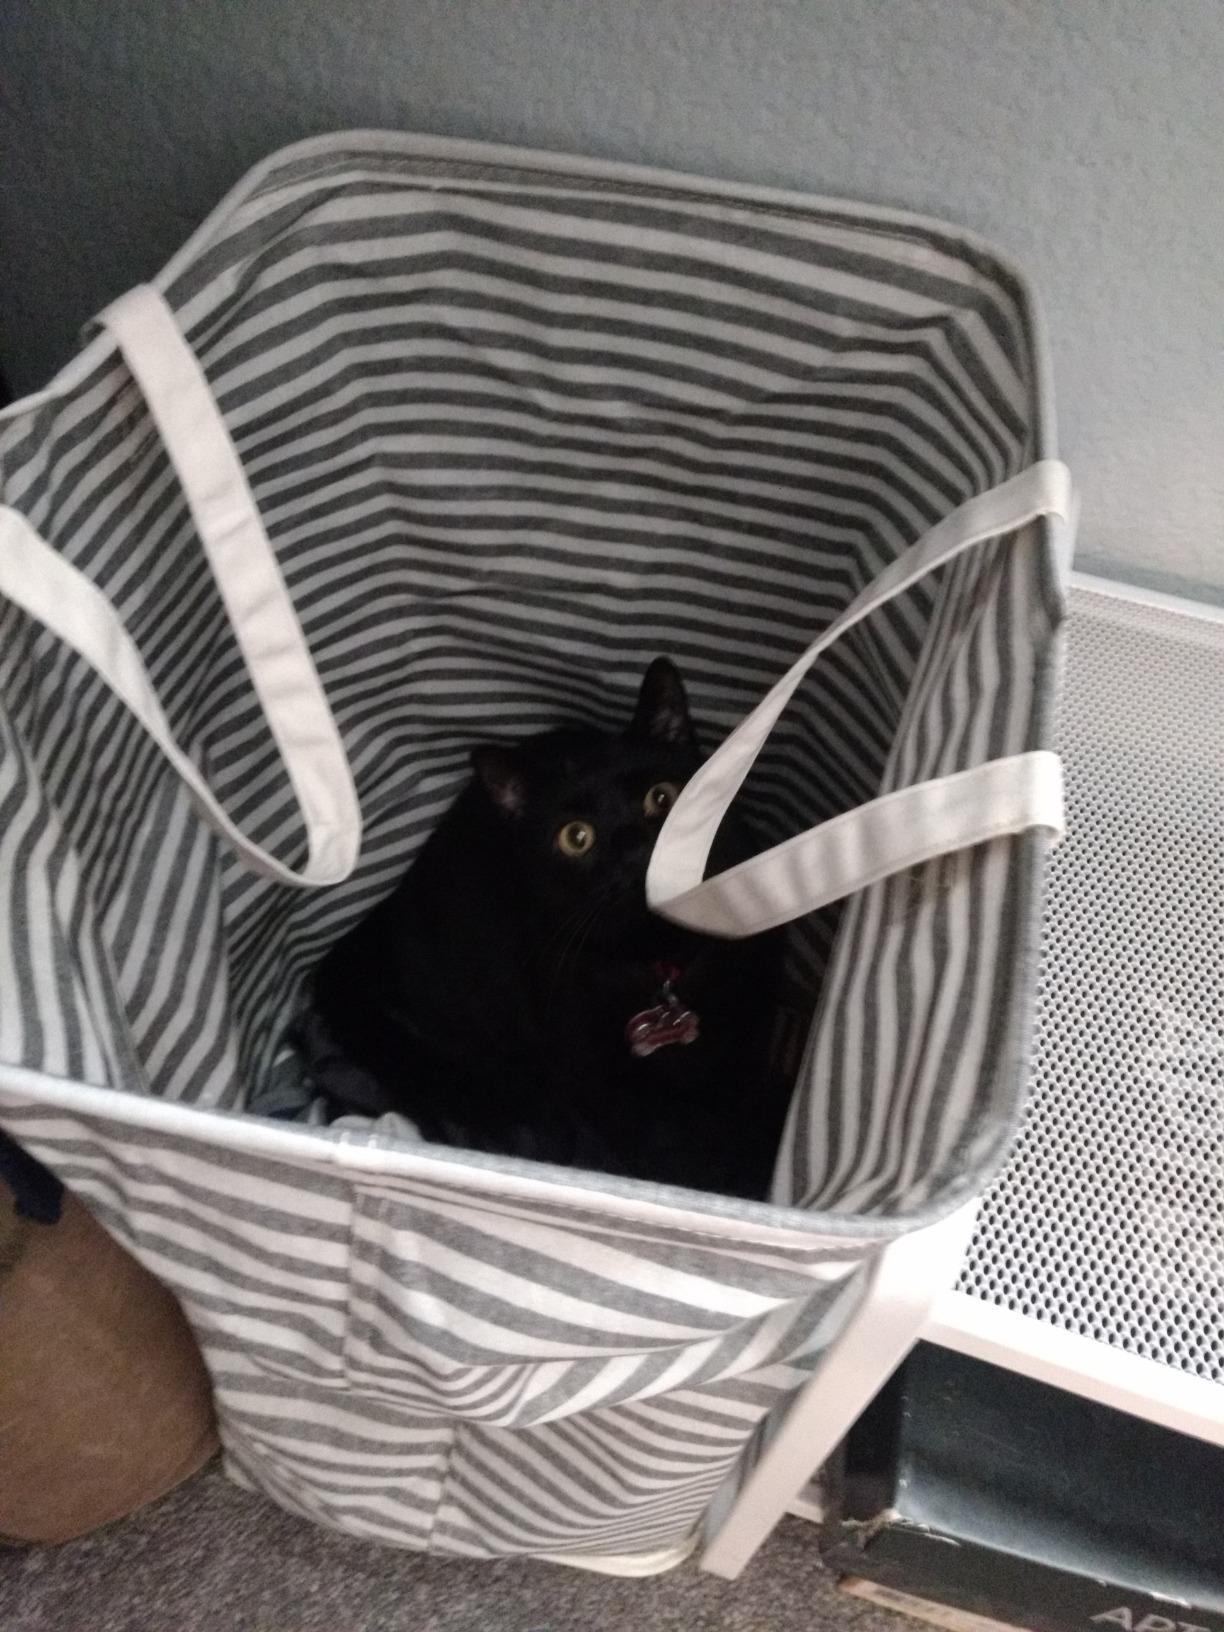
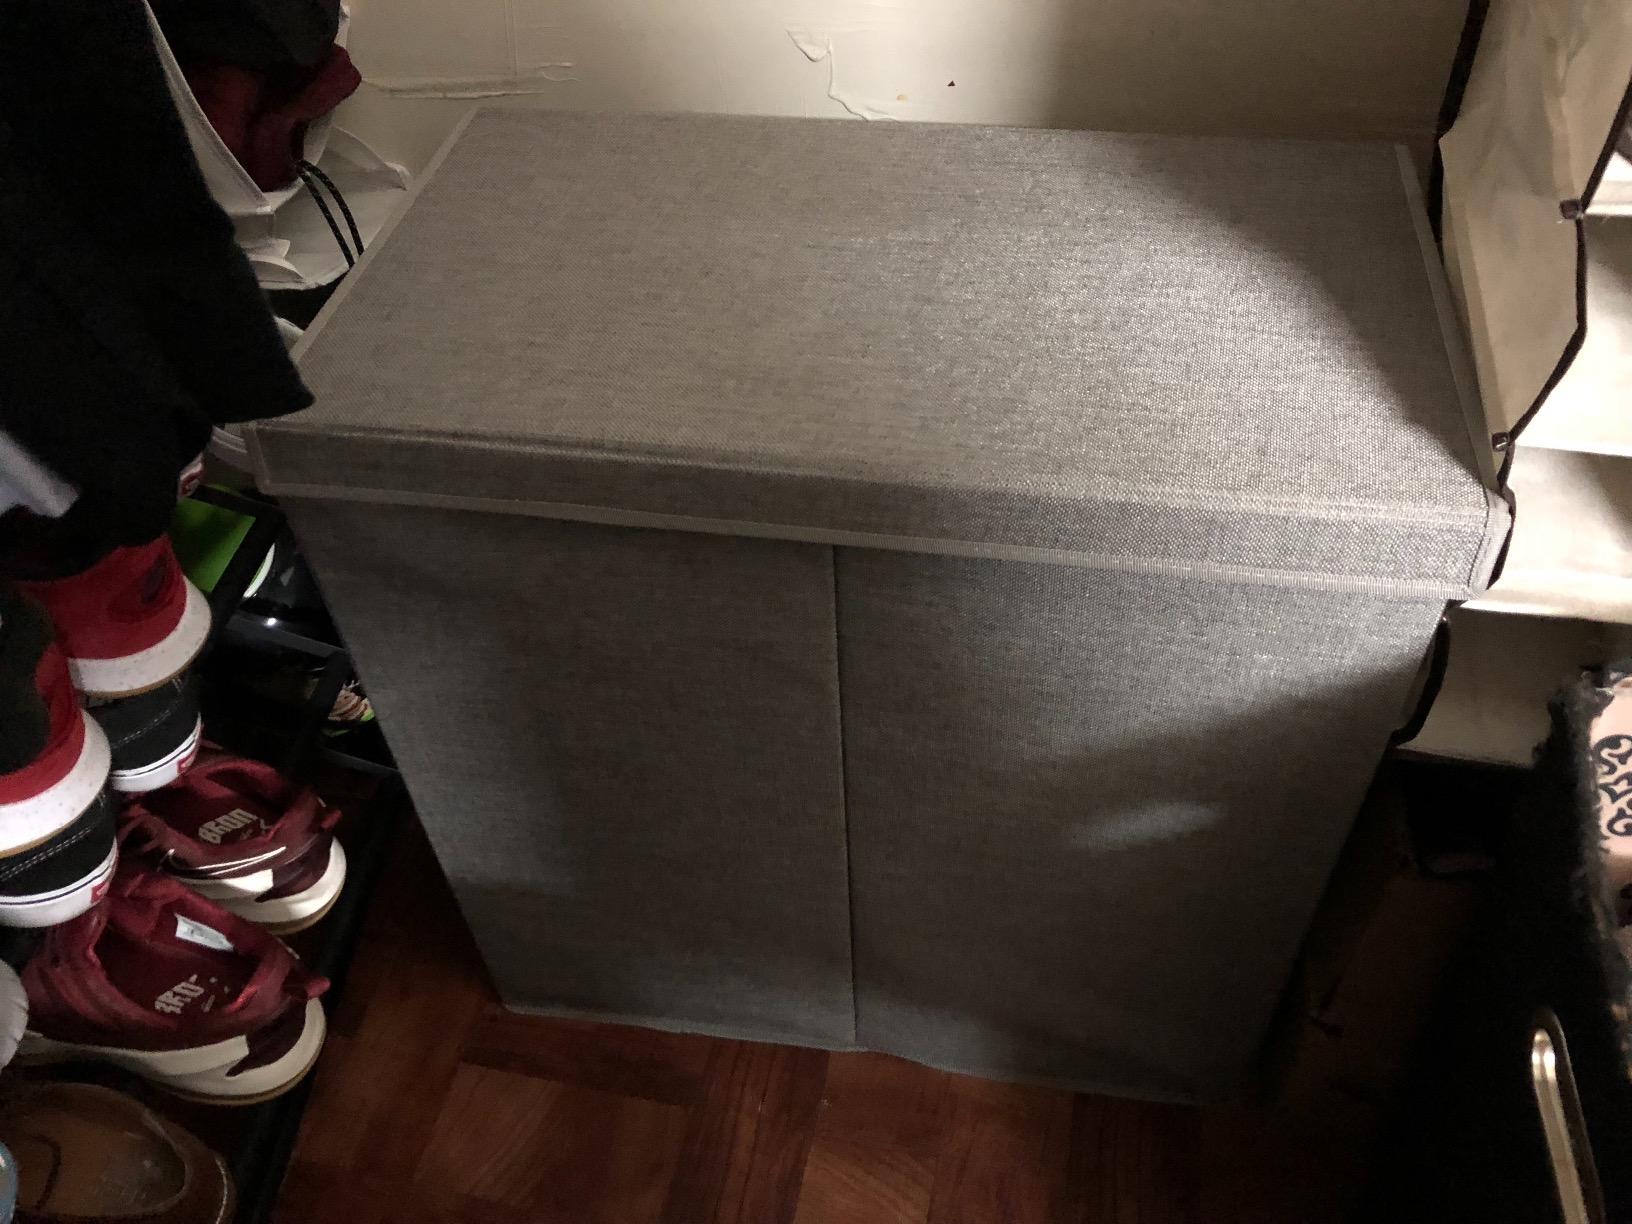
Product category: items_hamper
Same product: no